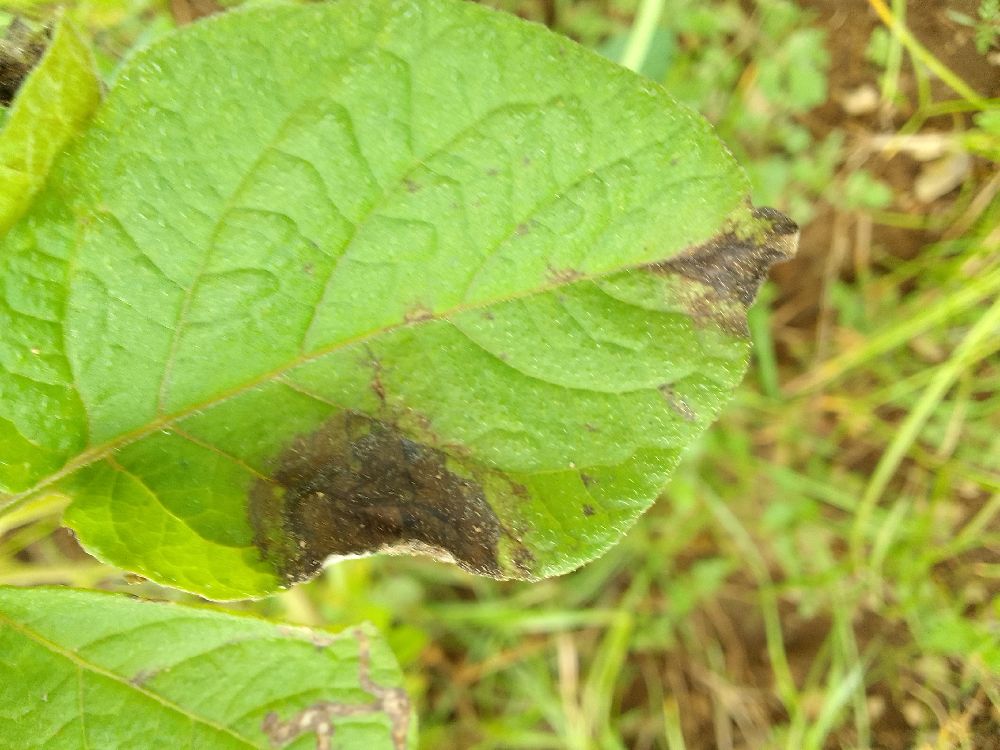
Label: Late blight